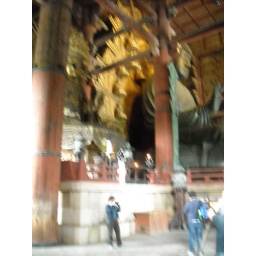
The largest wooden building in the world, housing a massive statue of Buddha.